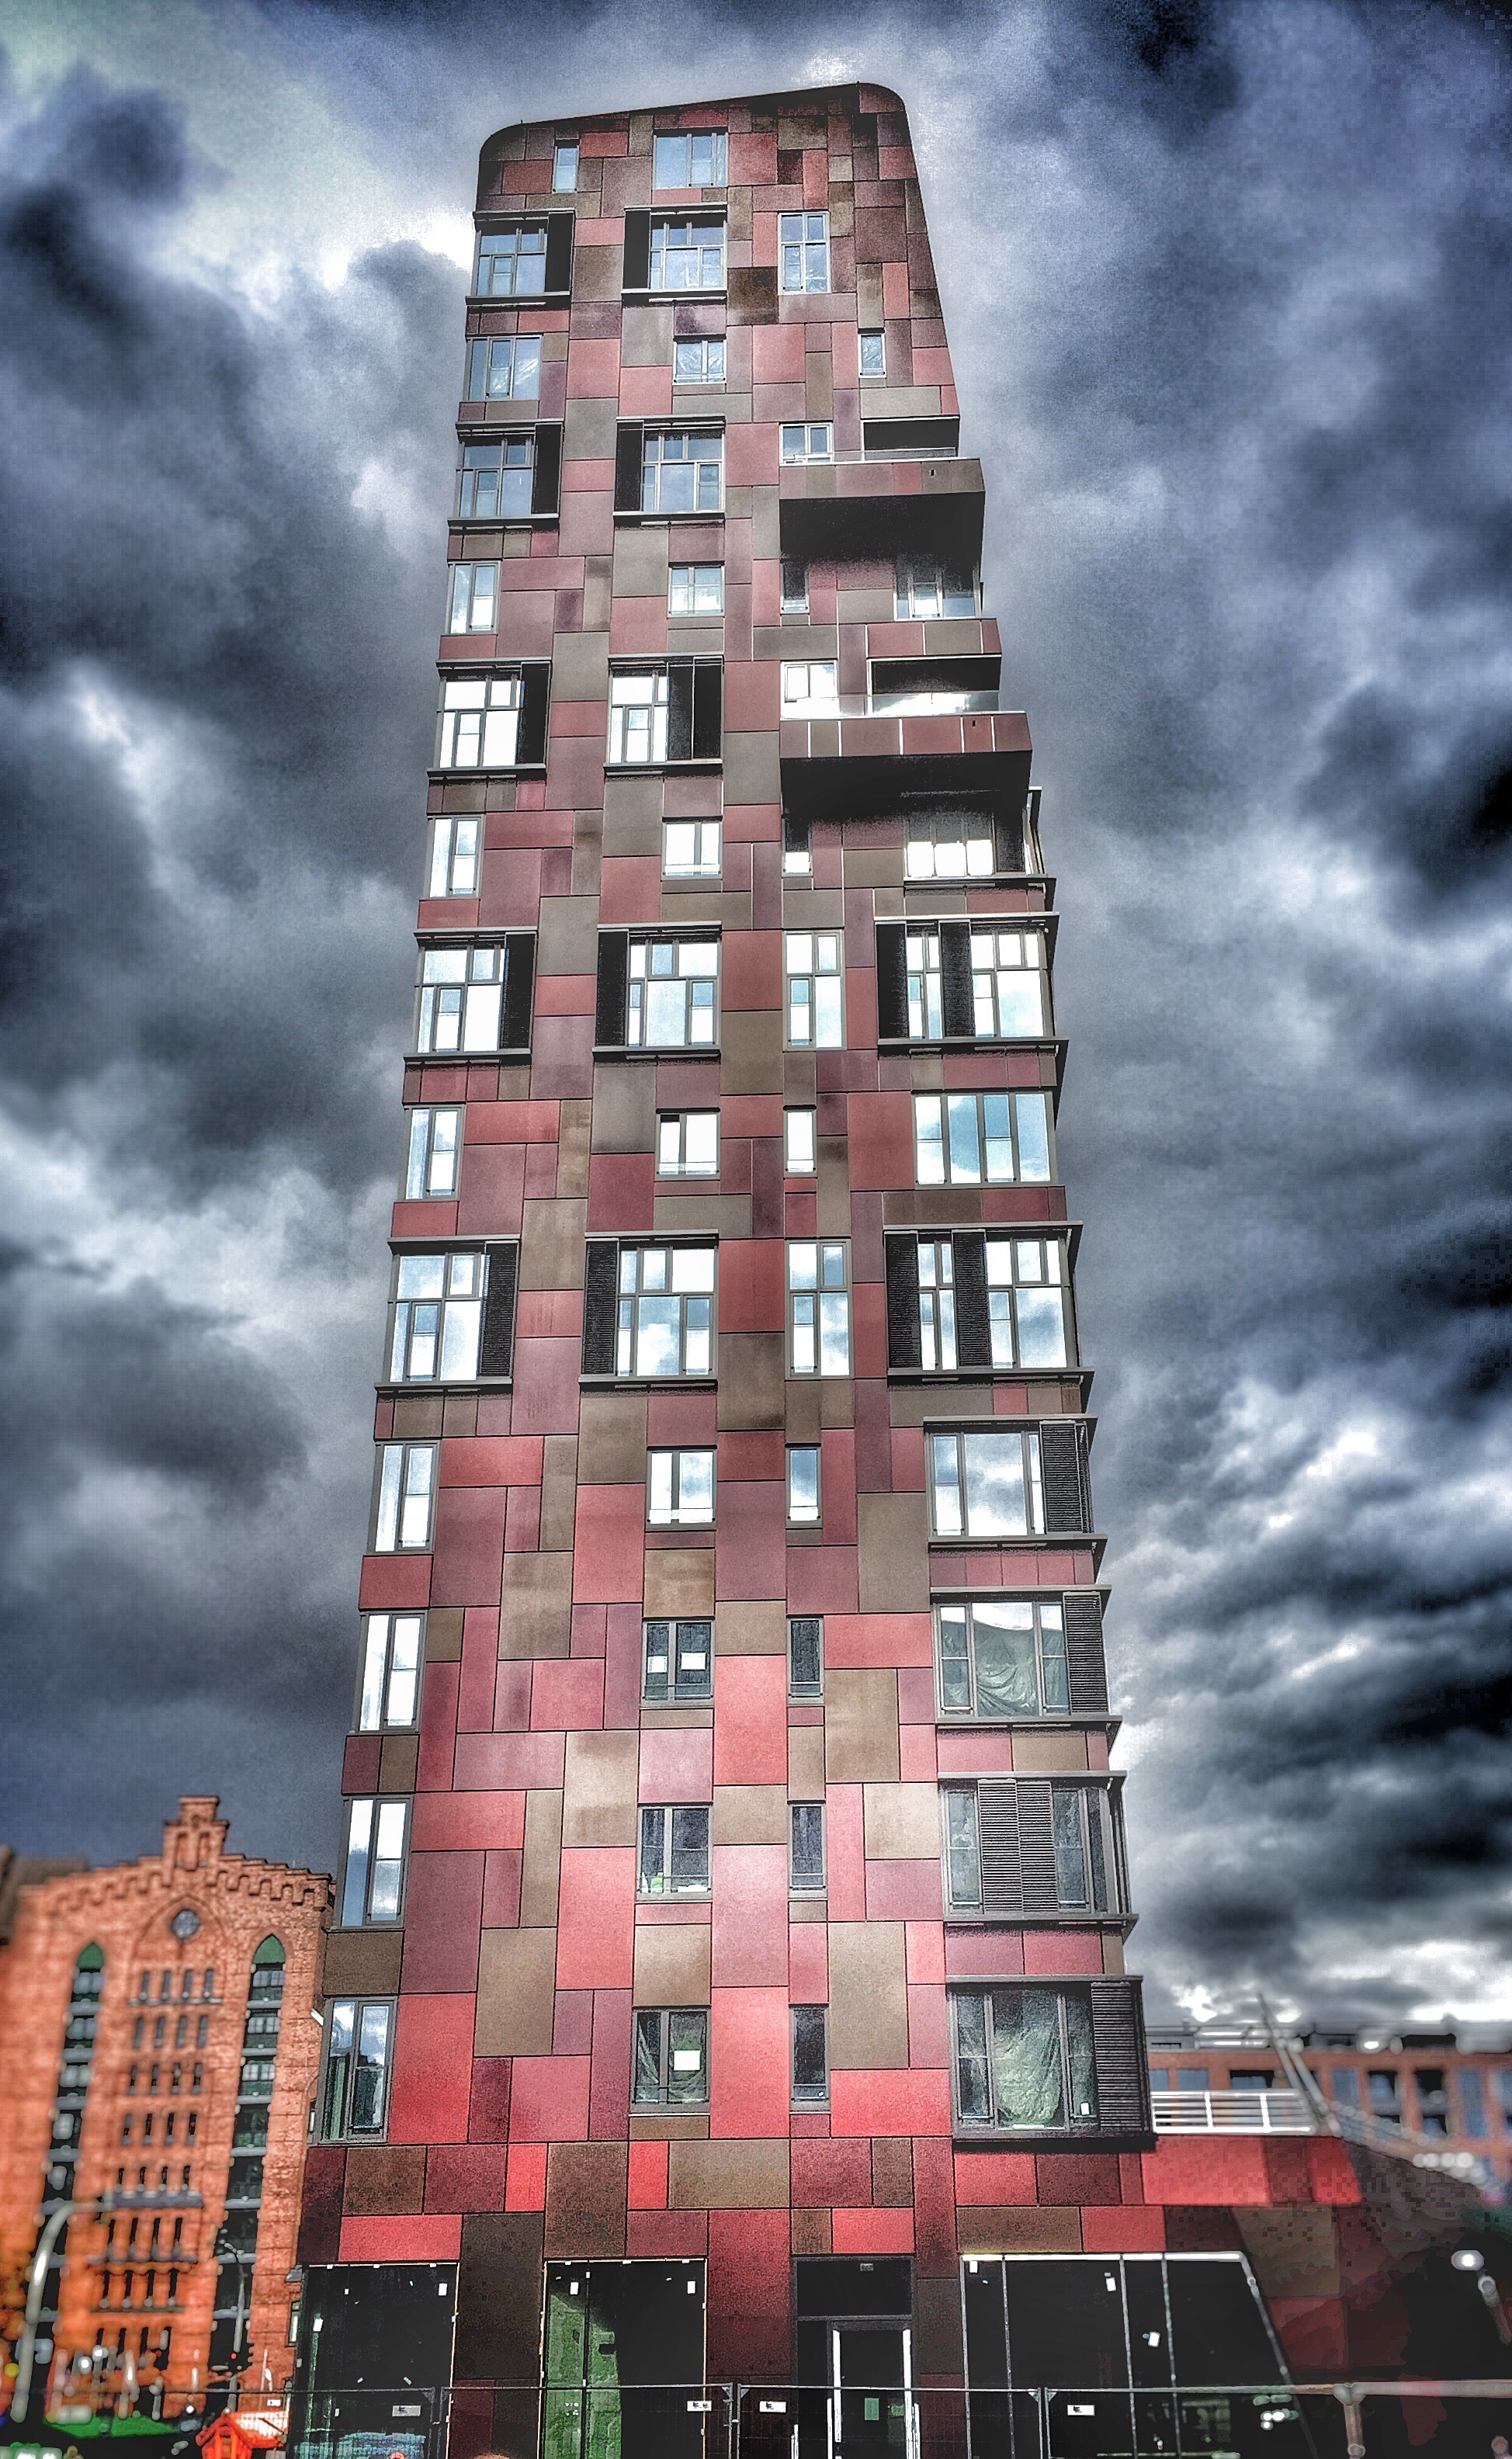
architecture, skyline, building, city, skyscraper, cityscape, downtown, tower, landmark, facade, tower block, hamburg, metropolis, condominium, neighbourhood, urban area, residential area, metropolitan area